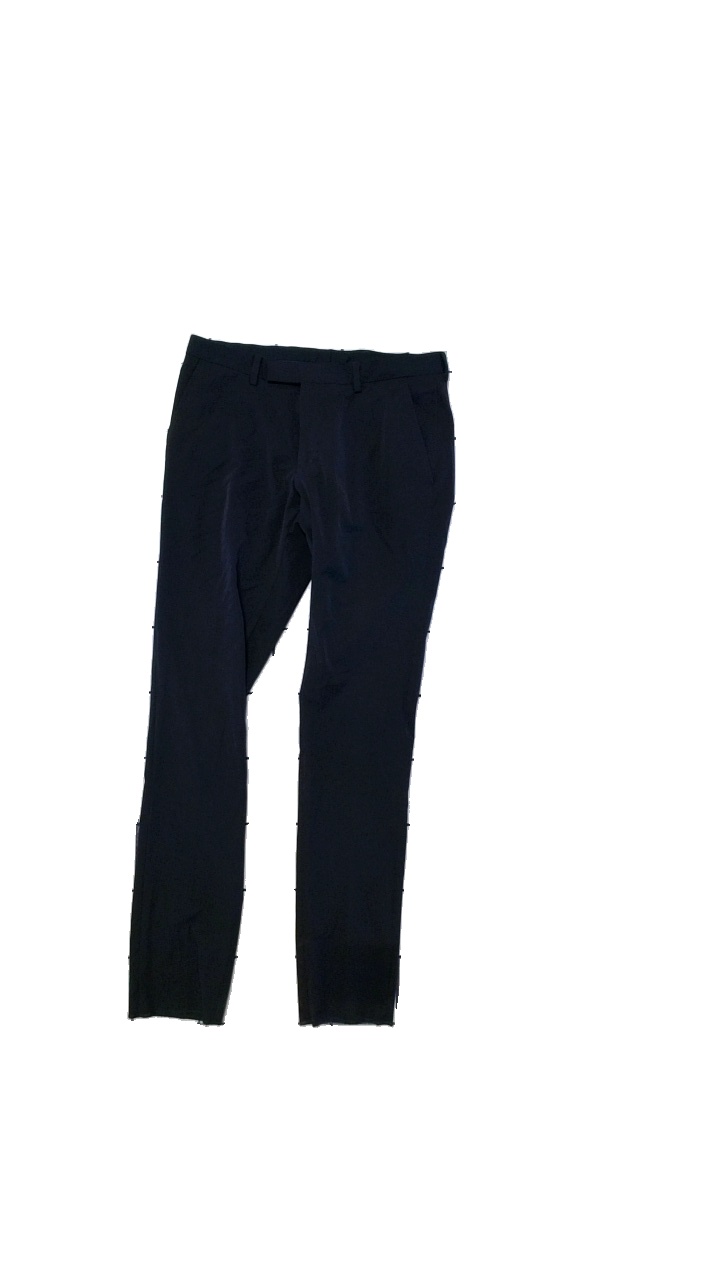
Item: Trousers (Men)
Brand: Missing
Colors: Blue
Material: Shell 85% polyamide, 15% spandex. Lining 100% polyester
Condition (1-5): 4
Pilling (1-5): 5
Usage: Reuse
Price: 50-100